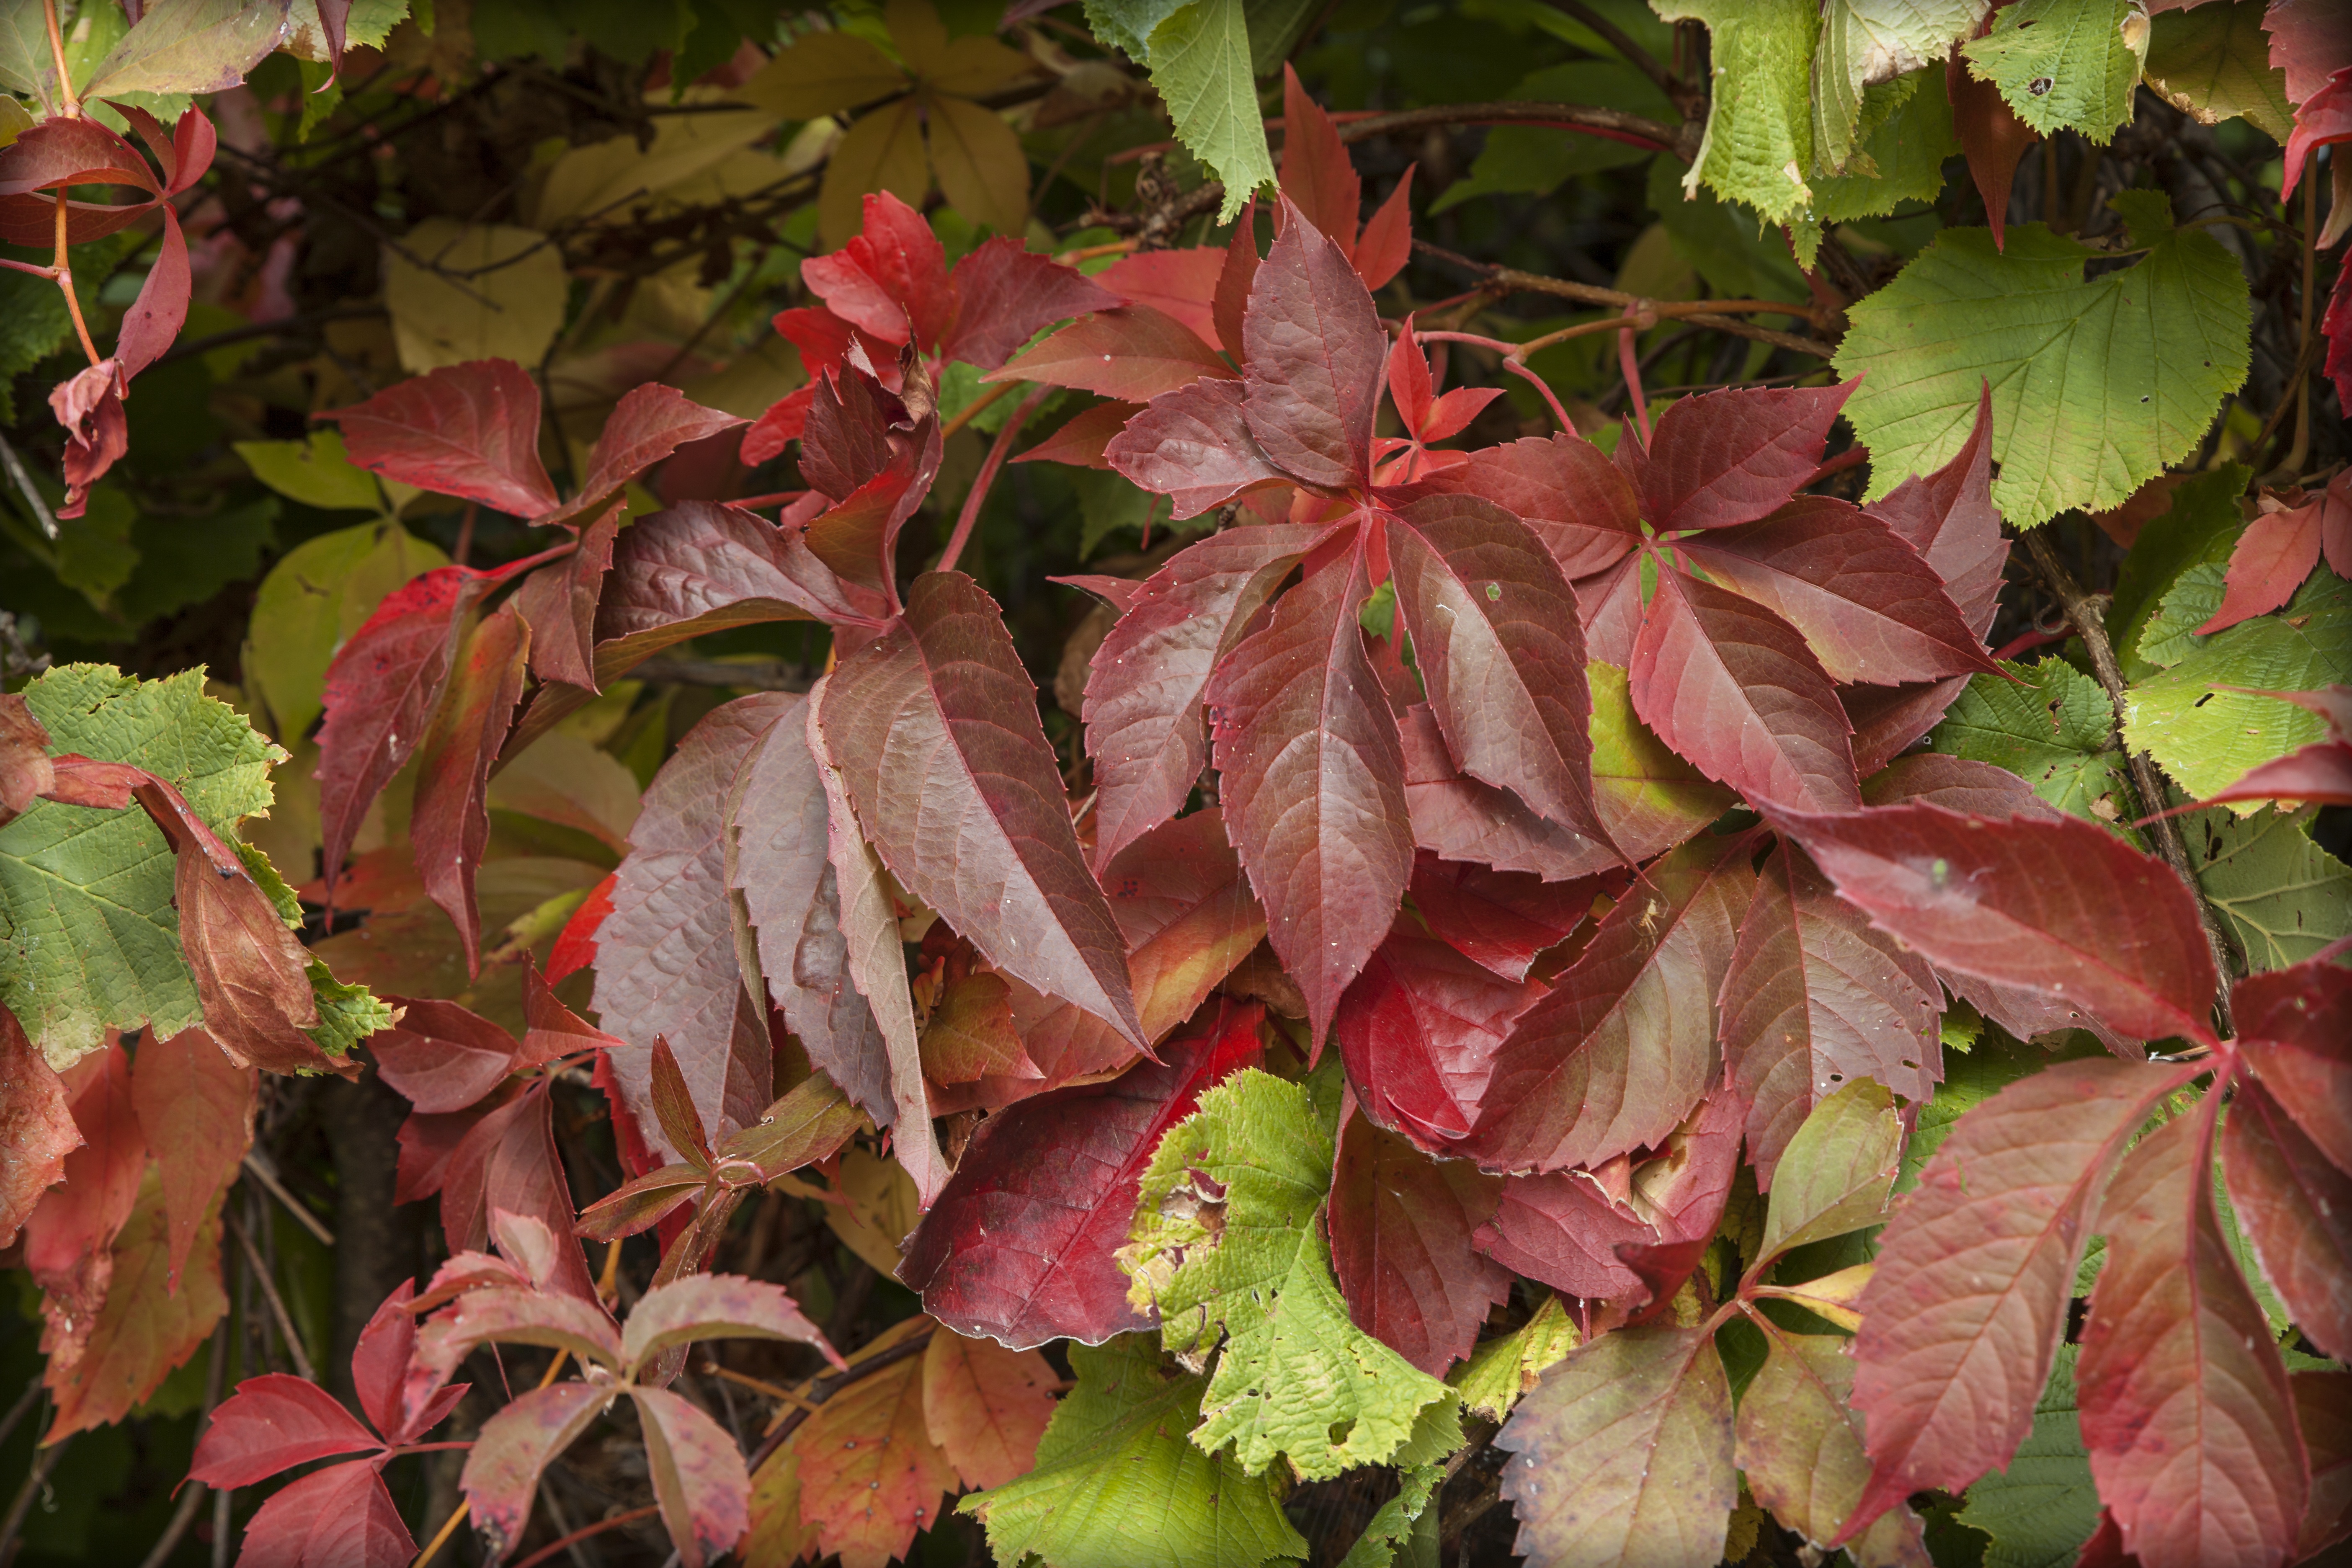
tree, nature, plant, leaf, flower, autumn, botany, season, maple tree, leaves, shrub, deciduous, leaves in the autumn, golden autumn, begonia, flowering plant, woody plant, land plant